Walter Sullivan (novelist)

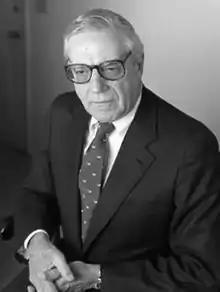
Walter Sullivan

Walter Laurence Sullivan (January 4, 1924 in Nashville, Tennessee – August 15, 2006 in Nashville) was a southern novelist and literary critic. He published a number of works and was an English professor at Vanderbilt University for more than fifty years. He wrote chiefly about the literature, the society, and the values of the South. He was a founding charter member of the Fellowship of Southern Writers.